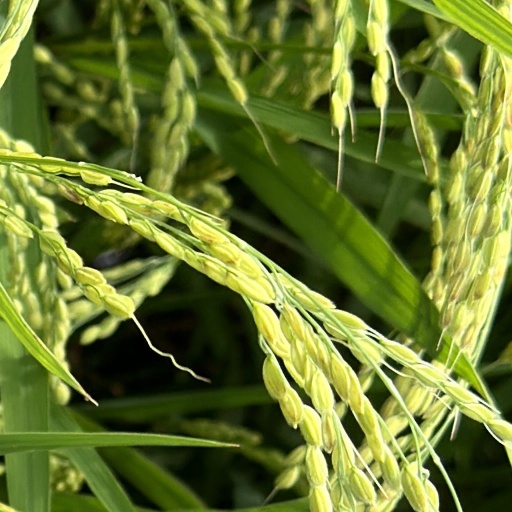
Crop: rice